PETSCII

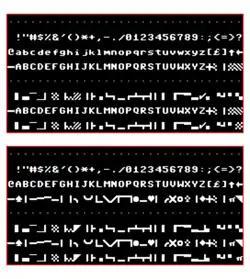
PETSCII (shifted and unshifted)

PETSCII (PET Standard Code of Information Interchange), also known as CBM ASCII, is the character set used in Commodore Business Machines' 8-bit home computers.